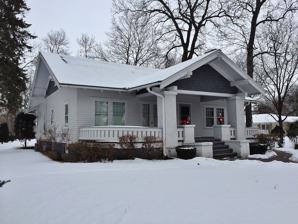
Building: Otto and Hilda Gretzinger House
Country: United States of America
Year built: 1916
Historic house in Wisconsin, United States United States historic place Otto and Hilda Gretzinger House U.S. National Register of Historic Places Otto and Hilda Gretzinger House Show map of Wisconsin Show map of the United States Location 922 N. Broadway De Pere, Wisconsin Coordinates 44°27′28″N 88°03′22″W / 44.45778°N 88.05611°W / 44.45778; -88.05611 Built 1915-1916 Architectural style Bungalow/American Craftsman NRHP reference No. 11000747 Added to NRHP October 13, 2011 The Otto and Hilda Gretzinger House is a historic house in De Pere, Wisconsin . It is a side-gabled Craftsman -style bungalow with wide eaves and a large front porch.  The porch is unusual for this style in having curved ends of its terrace.  The interior is intact and is "notable for its fine built-ins and for the high quality of the materials used." History The house was originally owned by Otto Gretzinger, the manager of a local lumber company, the Central Lumber Company, and his wife, Hilda, a schoolteacher. Otto and Hilda were wed in 1915 and soon after purchased the property where they would build their home, which was completed the following year. In 2011, the house was added to both the State Register of Historic Places and the National Register of Historic Places . It is located adjacent to the North Broadway Street Historic District , listed on the National Register in 1983, which includes houses at 903, 1915, and 935 North Broadway. References